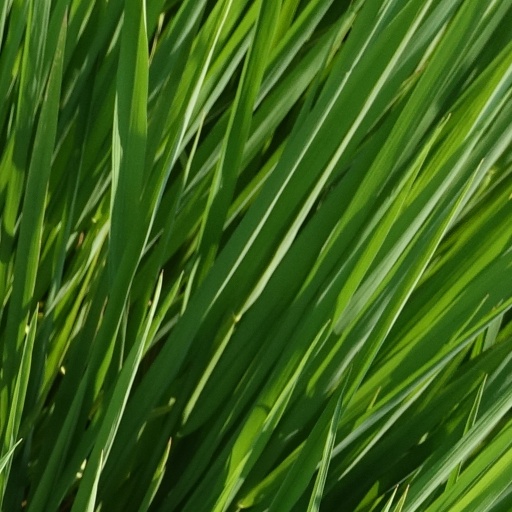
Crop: rice